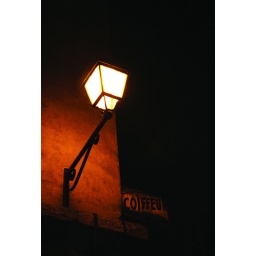
A street light &amp;amp; sign in the gothic district in Lyon